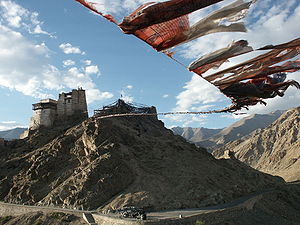
Bøn / Bønnen i buddhisme
Tibetanske bedeflag.
Bøn indebærer direkte kommunikation i udøvelse af religion, med kontakt mellem den troende og en guddom og forekommer i de allerfleste religioner. Bøn er ofte formet i ord, men kan også være ordløs kontemplation og kan udføres alene eller sammen med andre.